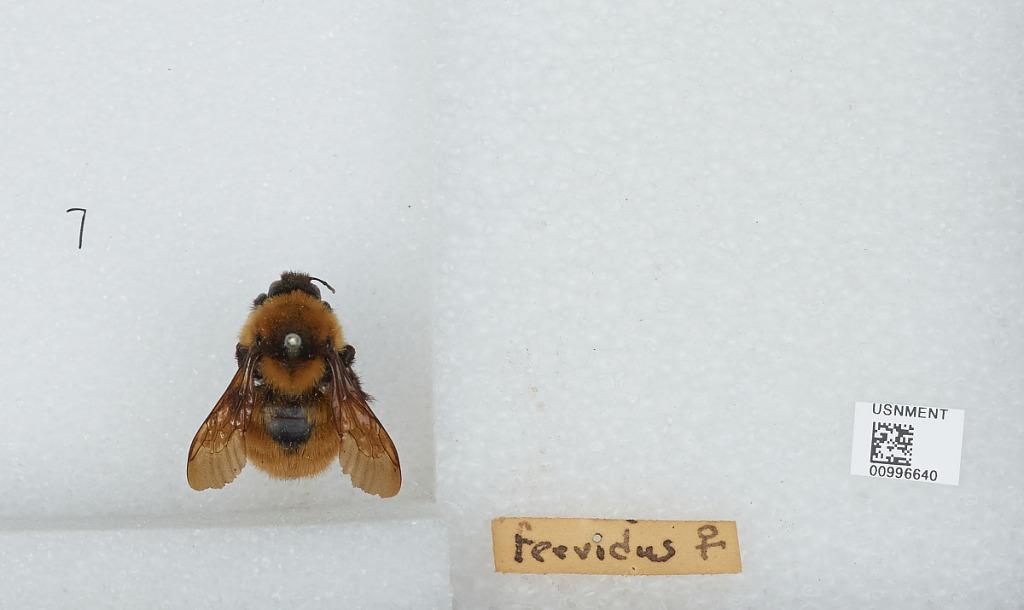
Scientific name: Bombus (Fervidobombus) fervidus fervidus (Fabricius)